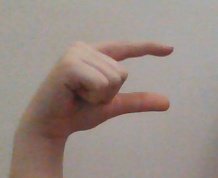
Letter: dal